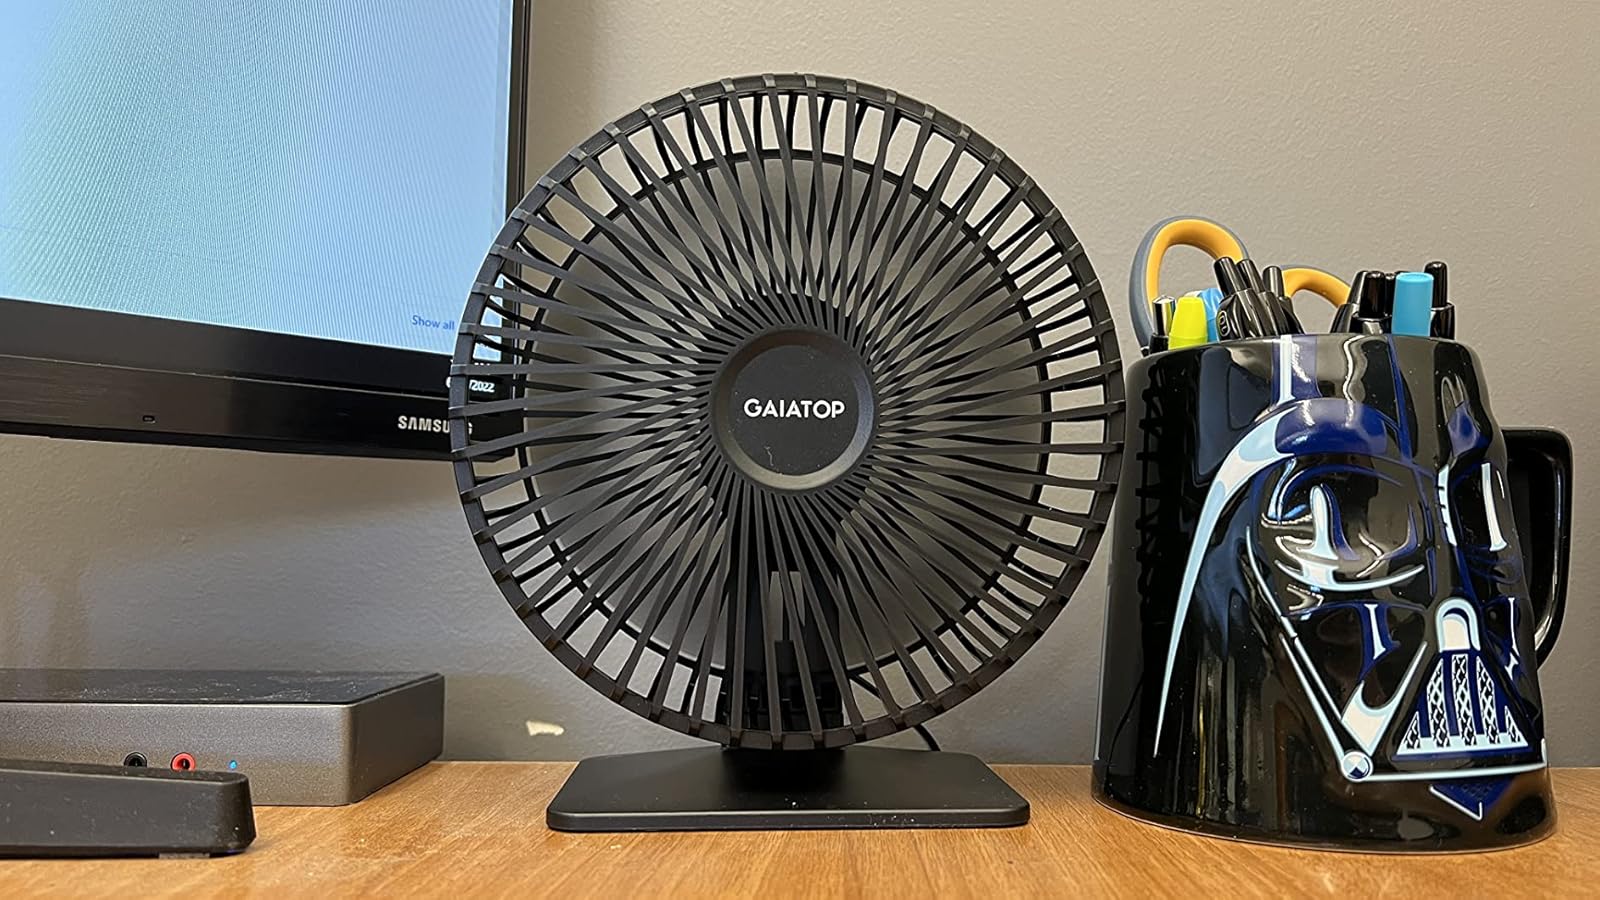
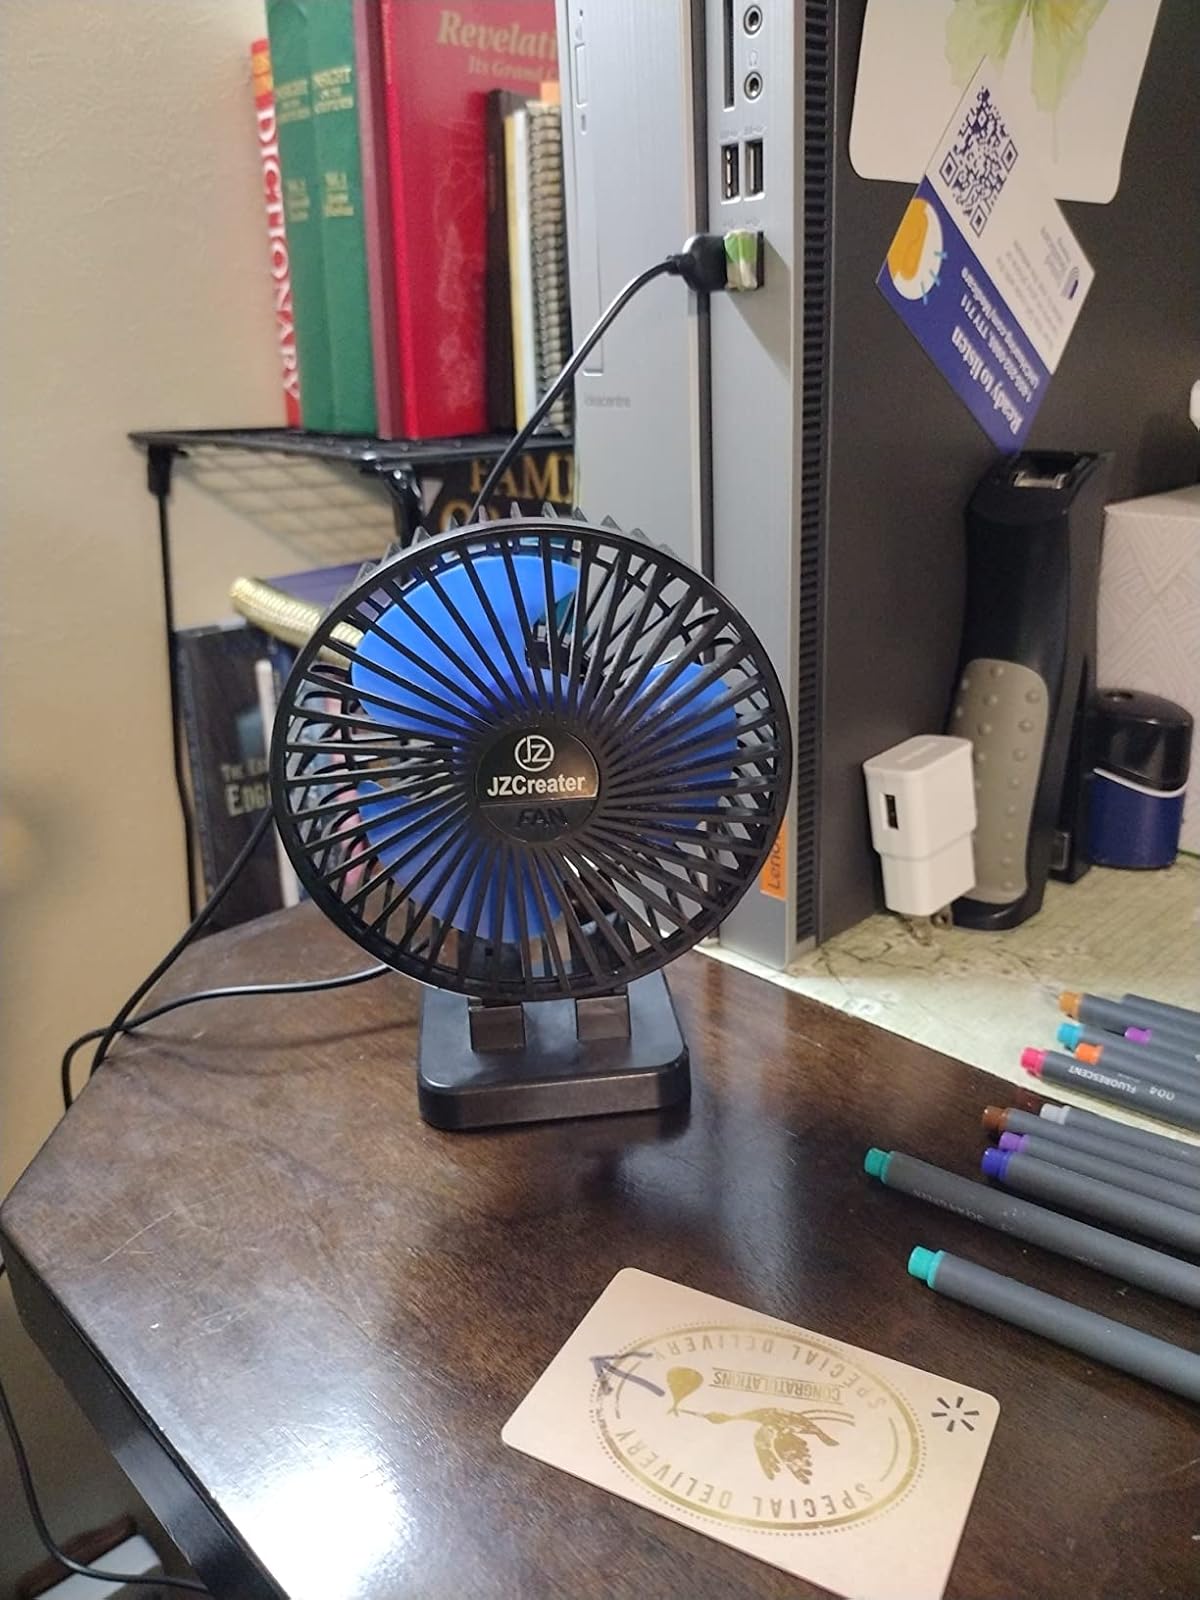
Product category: fan
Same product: no